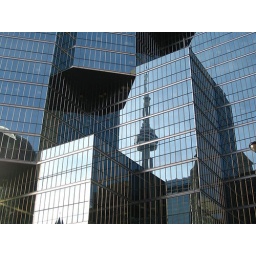
The Toronto CN tower reflected in a office building